List of French painters

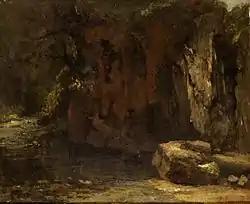
"The Cliffs of the Loue" by Gustave Courbet (1872)

This is a list of French painters sorted alphabetically and by the century in which the painter was most active.